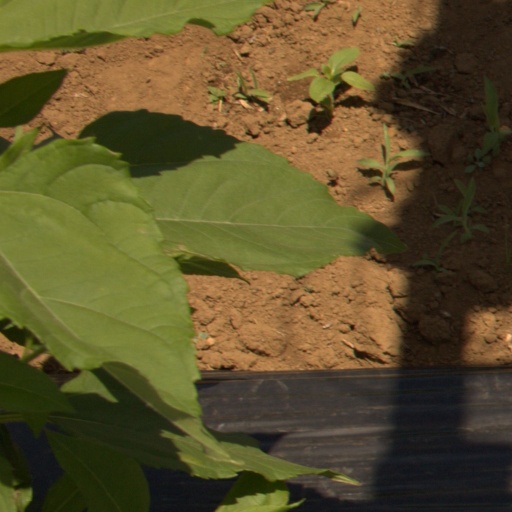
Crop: Jerusalem artichoke